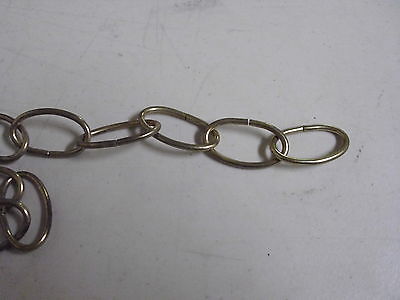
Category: lamp